Stantonbury

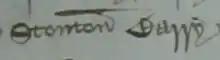
A clip from a Plea Roll of the Court of Common Pleas (1424) that reads "Stonton Barry", the ancient name of Stantonbury

Stanton Low lies near the River Great Ouse and is the deserted village of historic Stantonbury, one of the rural Buckinghamshire villages that were included in the area designated in 1967 to become Milton Keynes. Today this is an uninhabited agricultural area near the river. Little if anything remains of the deserted village other than the ruins of the parish church of St Peter. In the late 1950s the ruins of a Roman villa were discovered here, but were completely destroyed by gravel extraction.